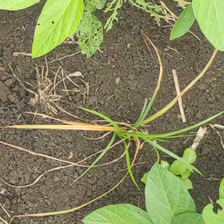
Weed species: Lavhala_(Cyperus_Rotundus)